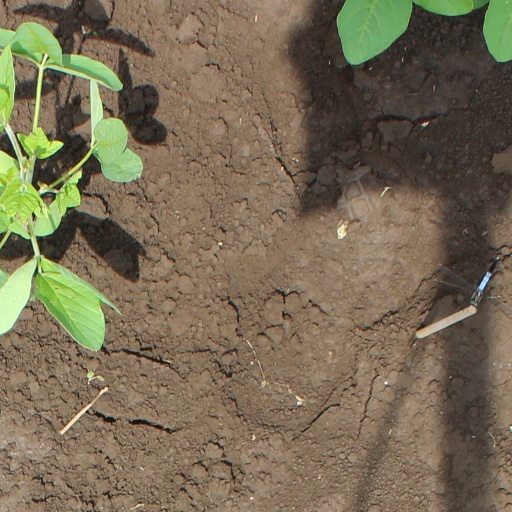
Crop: soybean